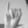
ASL letter: I